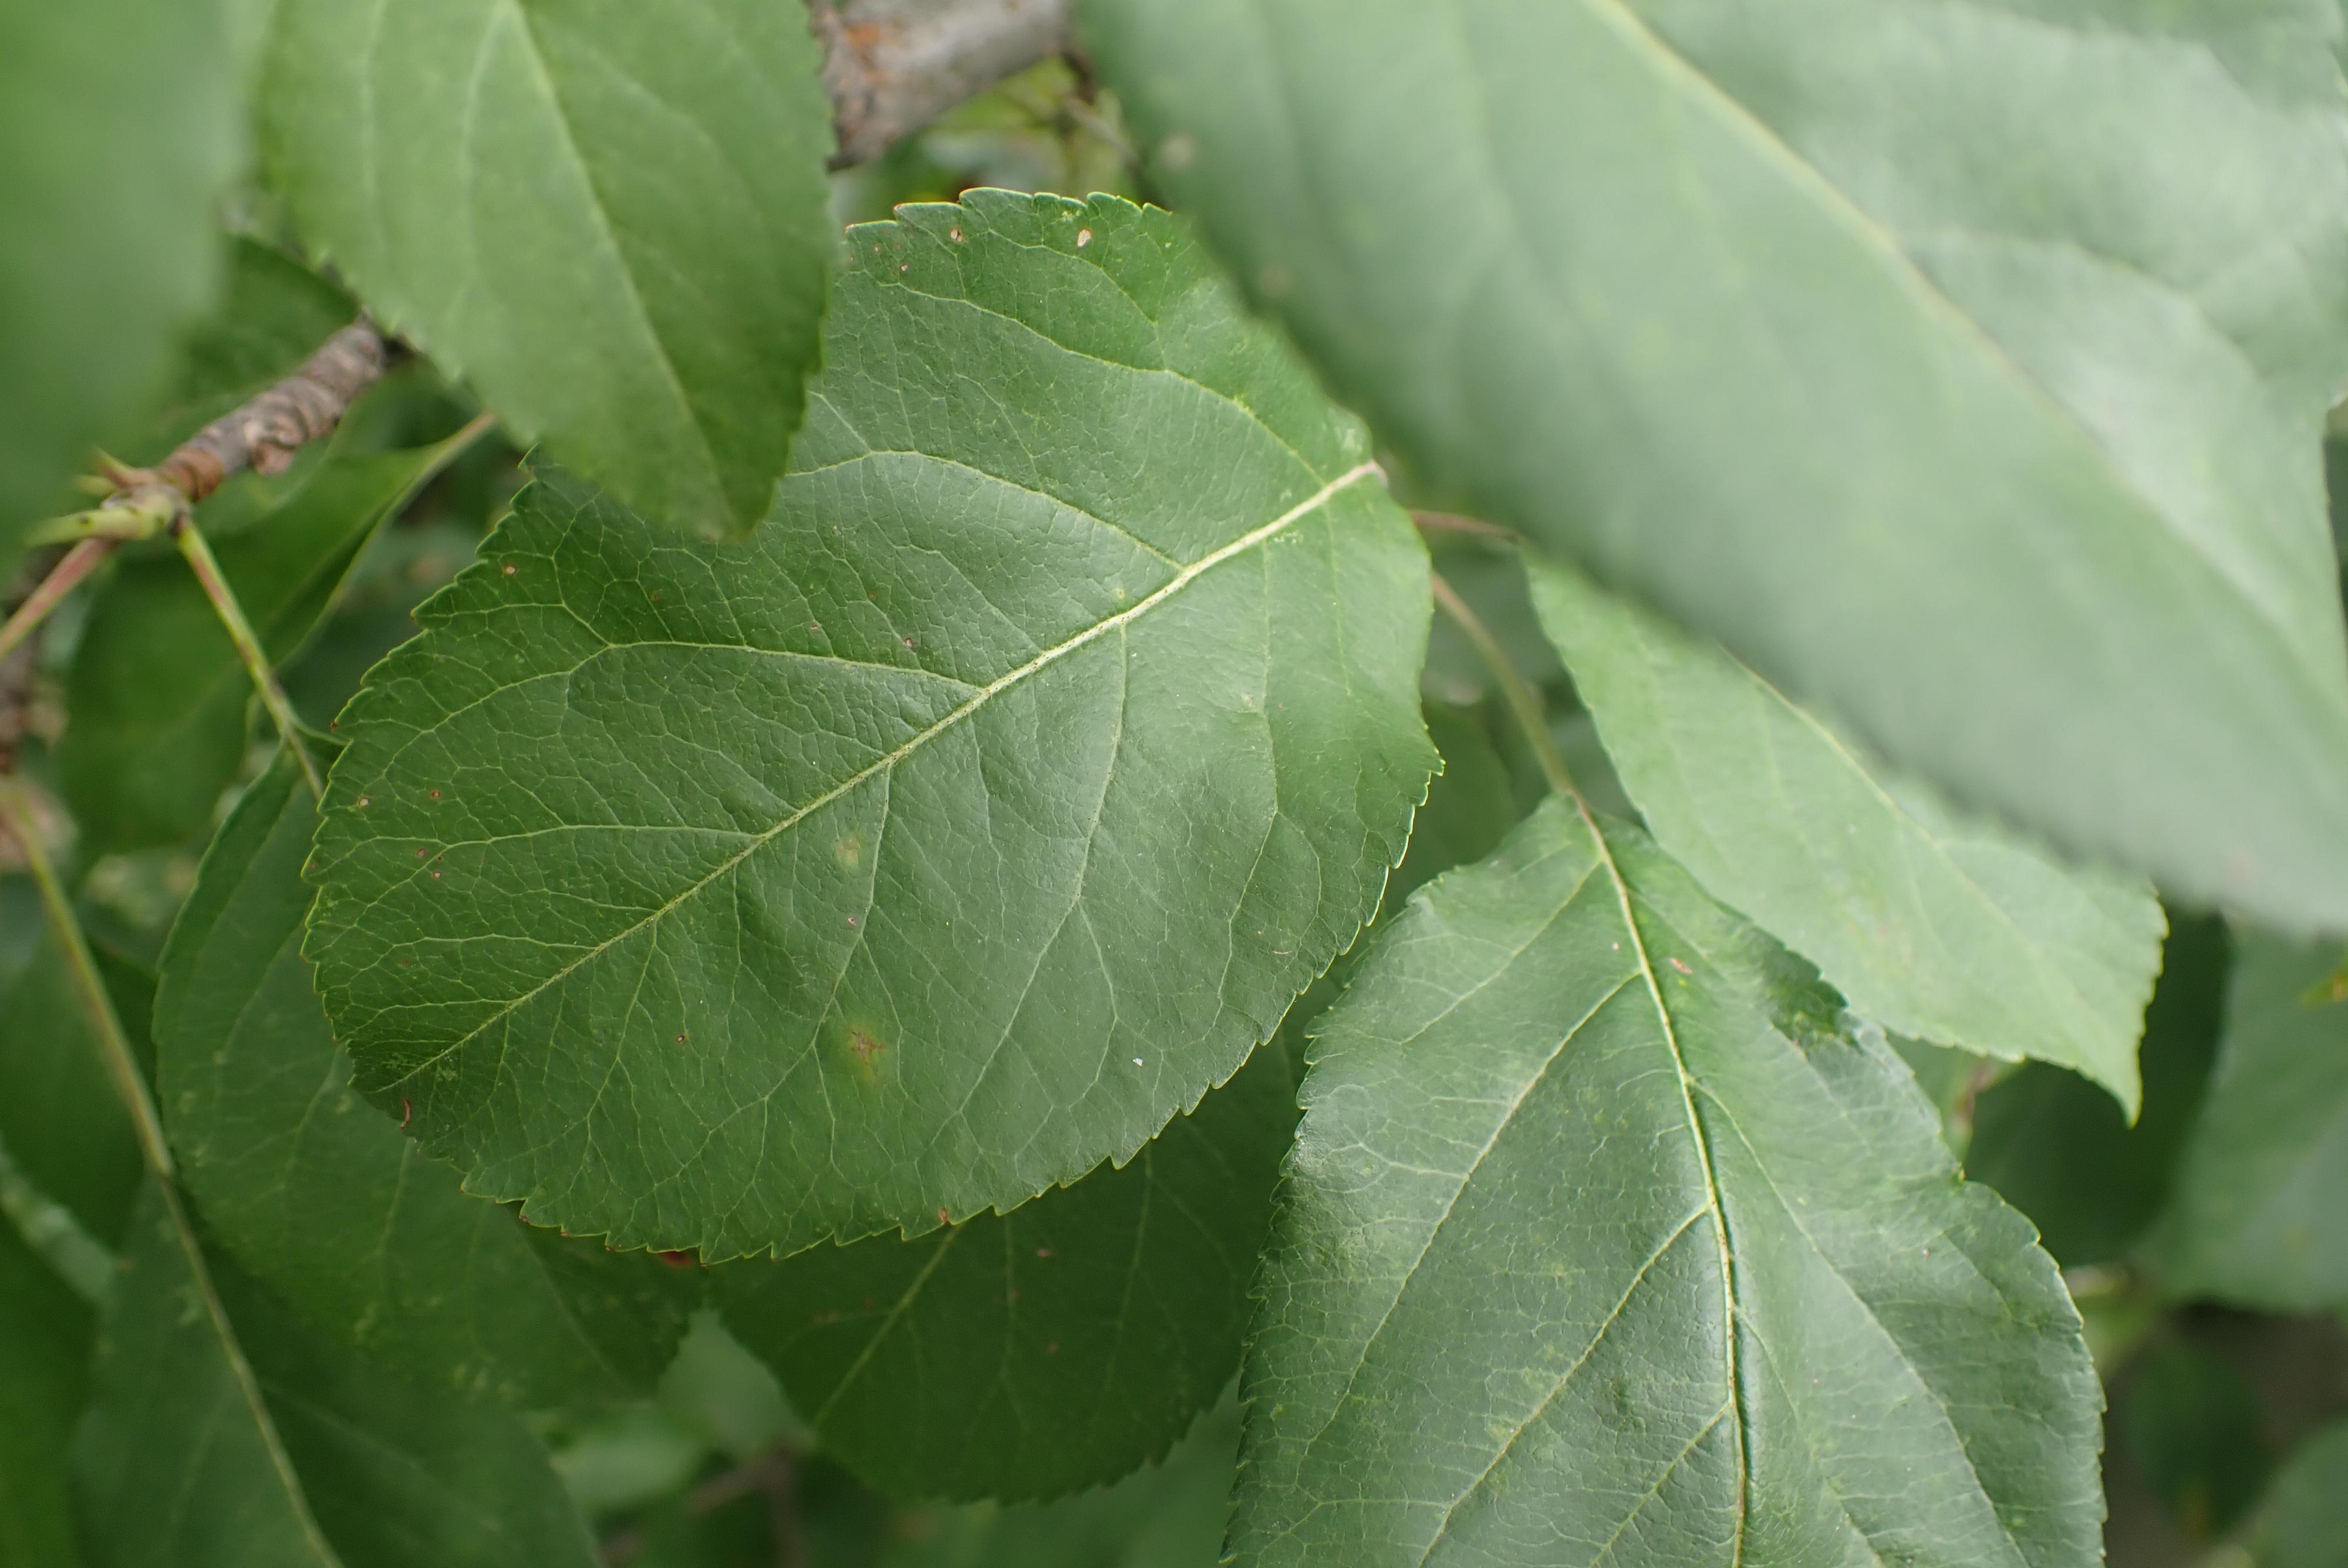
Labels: scab